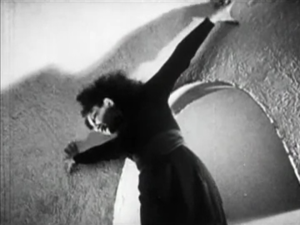
Meshes of the Afternoon est un court métrage expérimental réalisé par Maya Deren et Alexander Hammid en 1943. L'intrigue du film est circulaire et répète des images psychologiques à caractère symbolique, telles qu'une fleur sur une longue route, une clé en train de tomber, une porte déverrouillée, un couteau enfoncé dans un pain, une mystérieuse figure habillée en Faucheuse et ayant un miroir pour visage, ou encore un téléphone décroché.